Ukraine–NATO relations

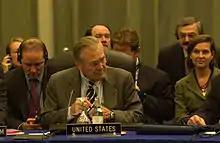
US Secretary of Defense Donald Rumsfeld and US Ambassador to NATO Victoria Nuland at the NATO–Ukraine consultations in Vilnius, Lithuania, on 24 October 2005

Leonid Kuchma, who became president in July 1994, signed the quadripartite Memorandum on security assurances in connection with Ukraine's accession to the Treaty on the Non-Proliferation of Nuclear Weapons on 5 December. The memorandum prohibited the Russian Federation, the United Kingdom and the United States from threatening or using military force or economic coercion against Ukraine, "except in self-defence or otherwise in accordance with the Charter of the United Nations." As a result of other agreements and the memorandum, between 1993 and 1996, Ukraine gave up its nuclear weapons.